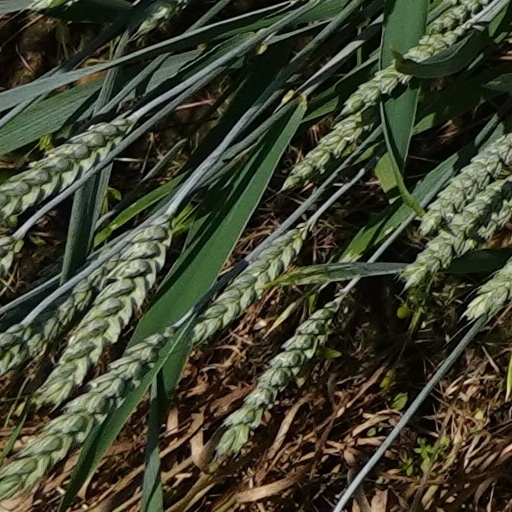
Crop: wheat